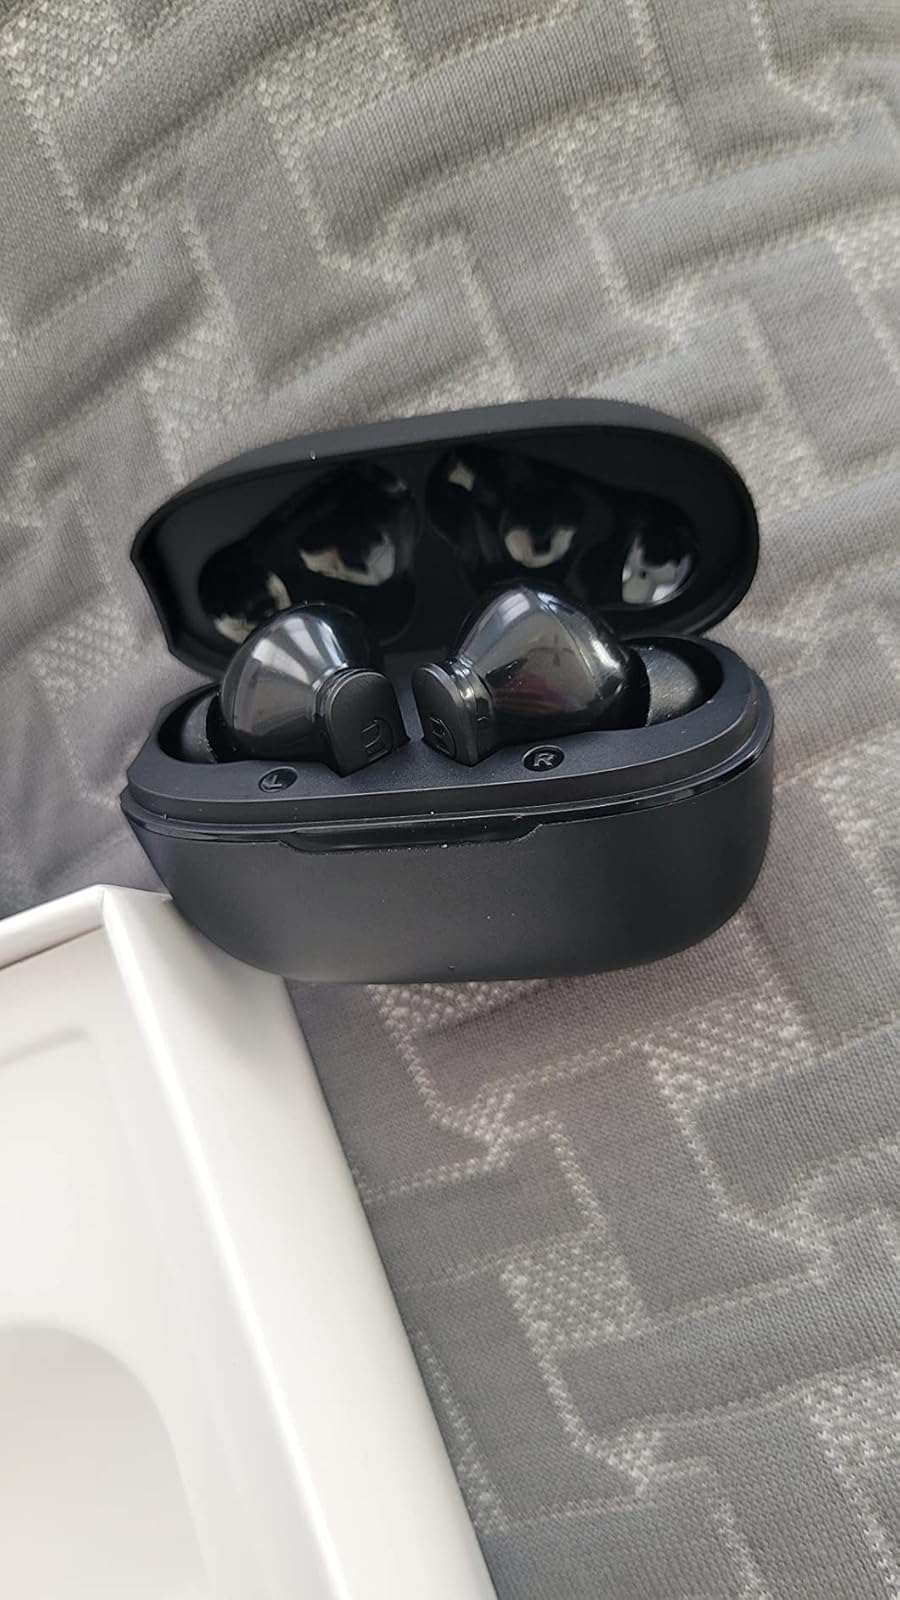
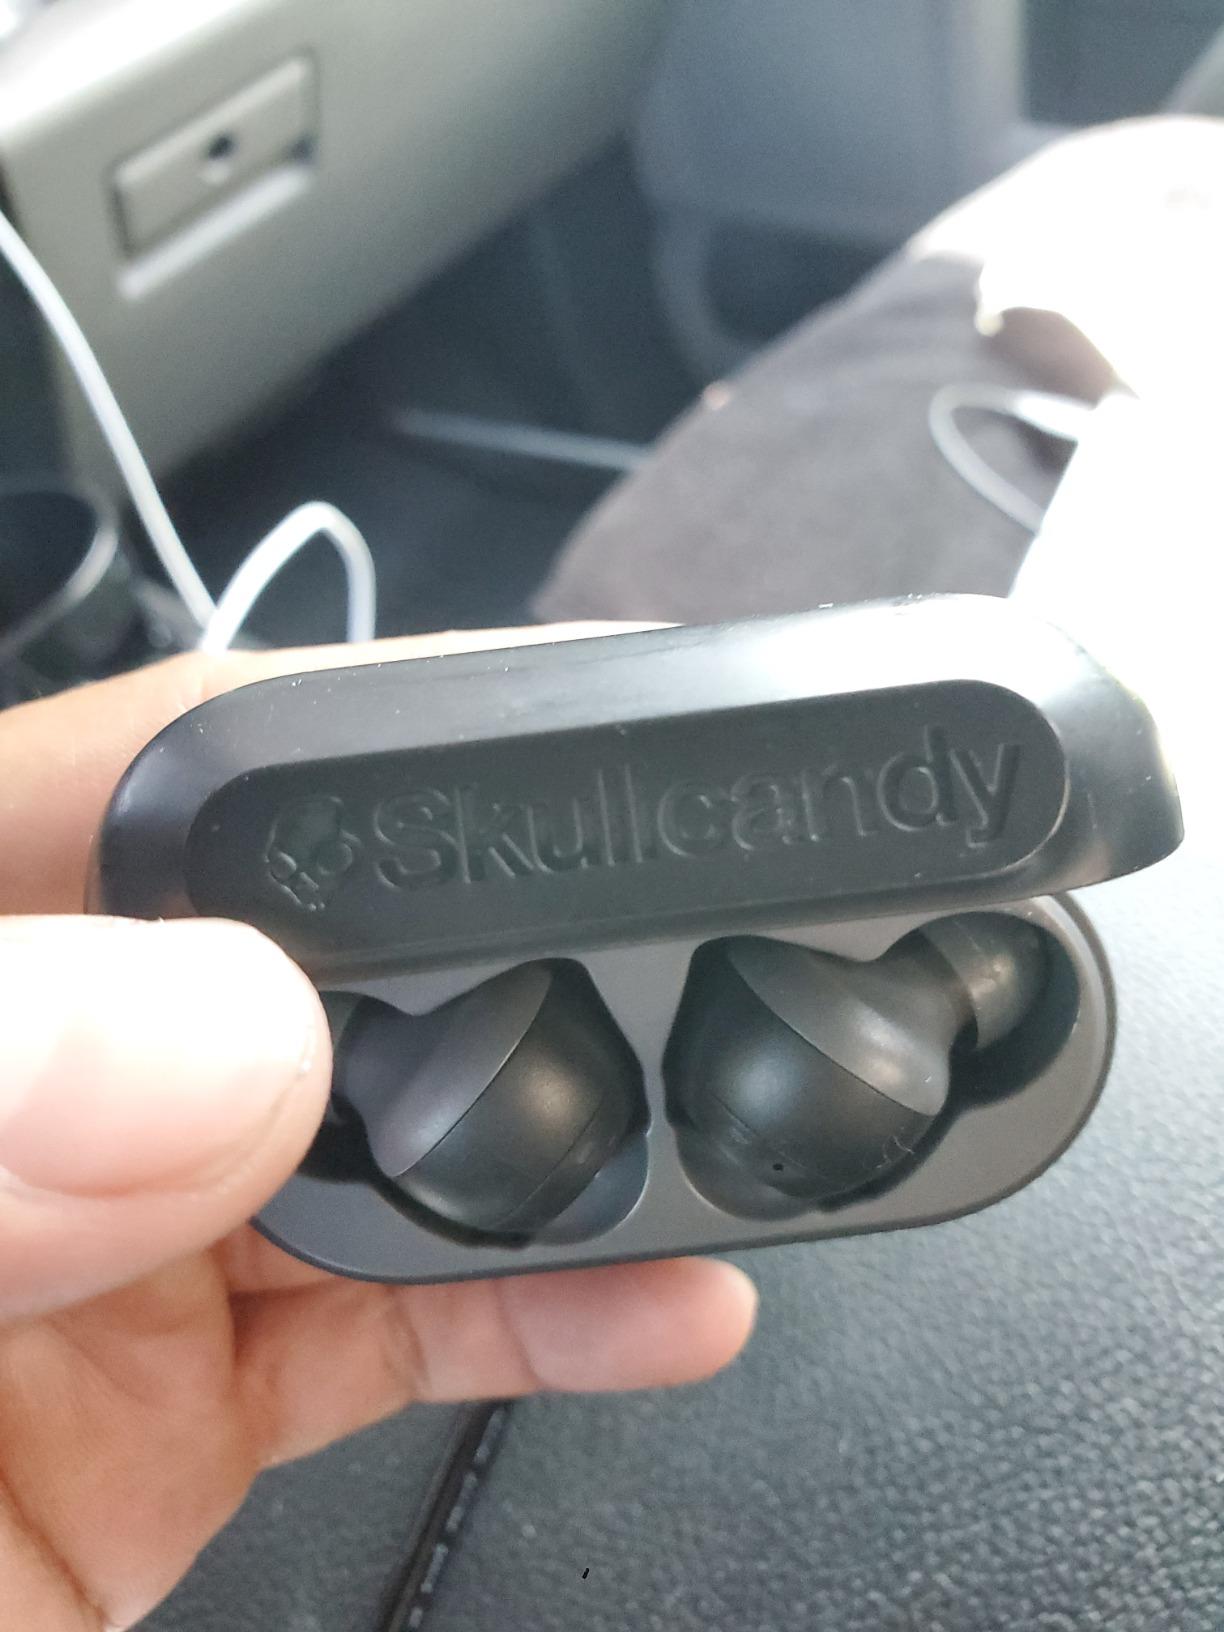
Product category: earbuds
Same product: no